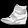
Label: Sneaker